Second Harbour Crossing, Auckland

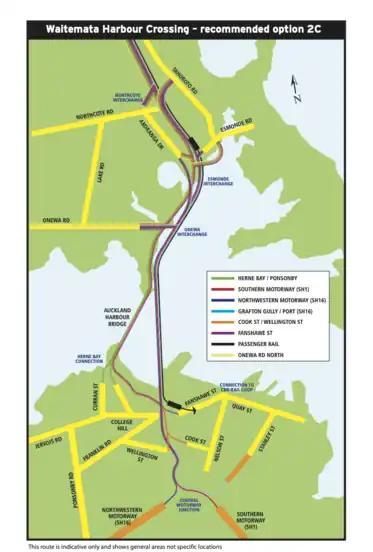
A map of NZTA's preferred route ("Option 2C") for two new harbour crossings, published in 2008

In 2006, Transit New Zealand consulted on a new 10-year plan, and included funding for another study into a second harbour road crossing. This included the possibility of landing a future tunnel underneath the Western Reclamation (now known as the Wynyard Quarter), with a connecting tunnel to south of Victoria Park. Costs were estimated at NZ$3 billion. A possible tunnel between Mechanics Bay and Northcote was also considered in the feasibility studies, but faced increasing criticism from local groups, and was seen as problematic due to the denser residential zones and geographic difficulties faced on such an alignment.